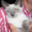
Label: cat